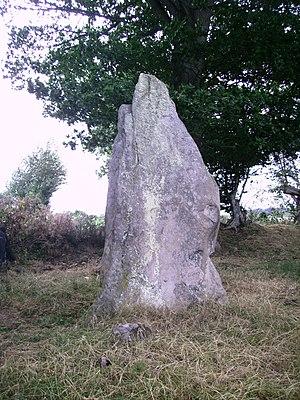
Menhir de Saint Civière de face, Le Pas, Mayenne
Le Pas est une commune française, située dans le département de la Mayenne en région Pays de la Loire, peuplée de 548 habitants.
Le menhir de Saint-Civière, ou Pierre Saint-Siviard, ou menhir l'Ervault, est un mégalithe situé au Pas, en France.